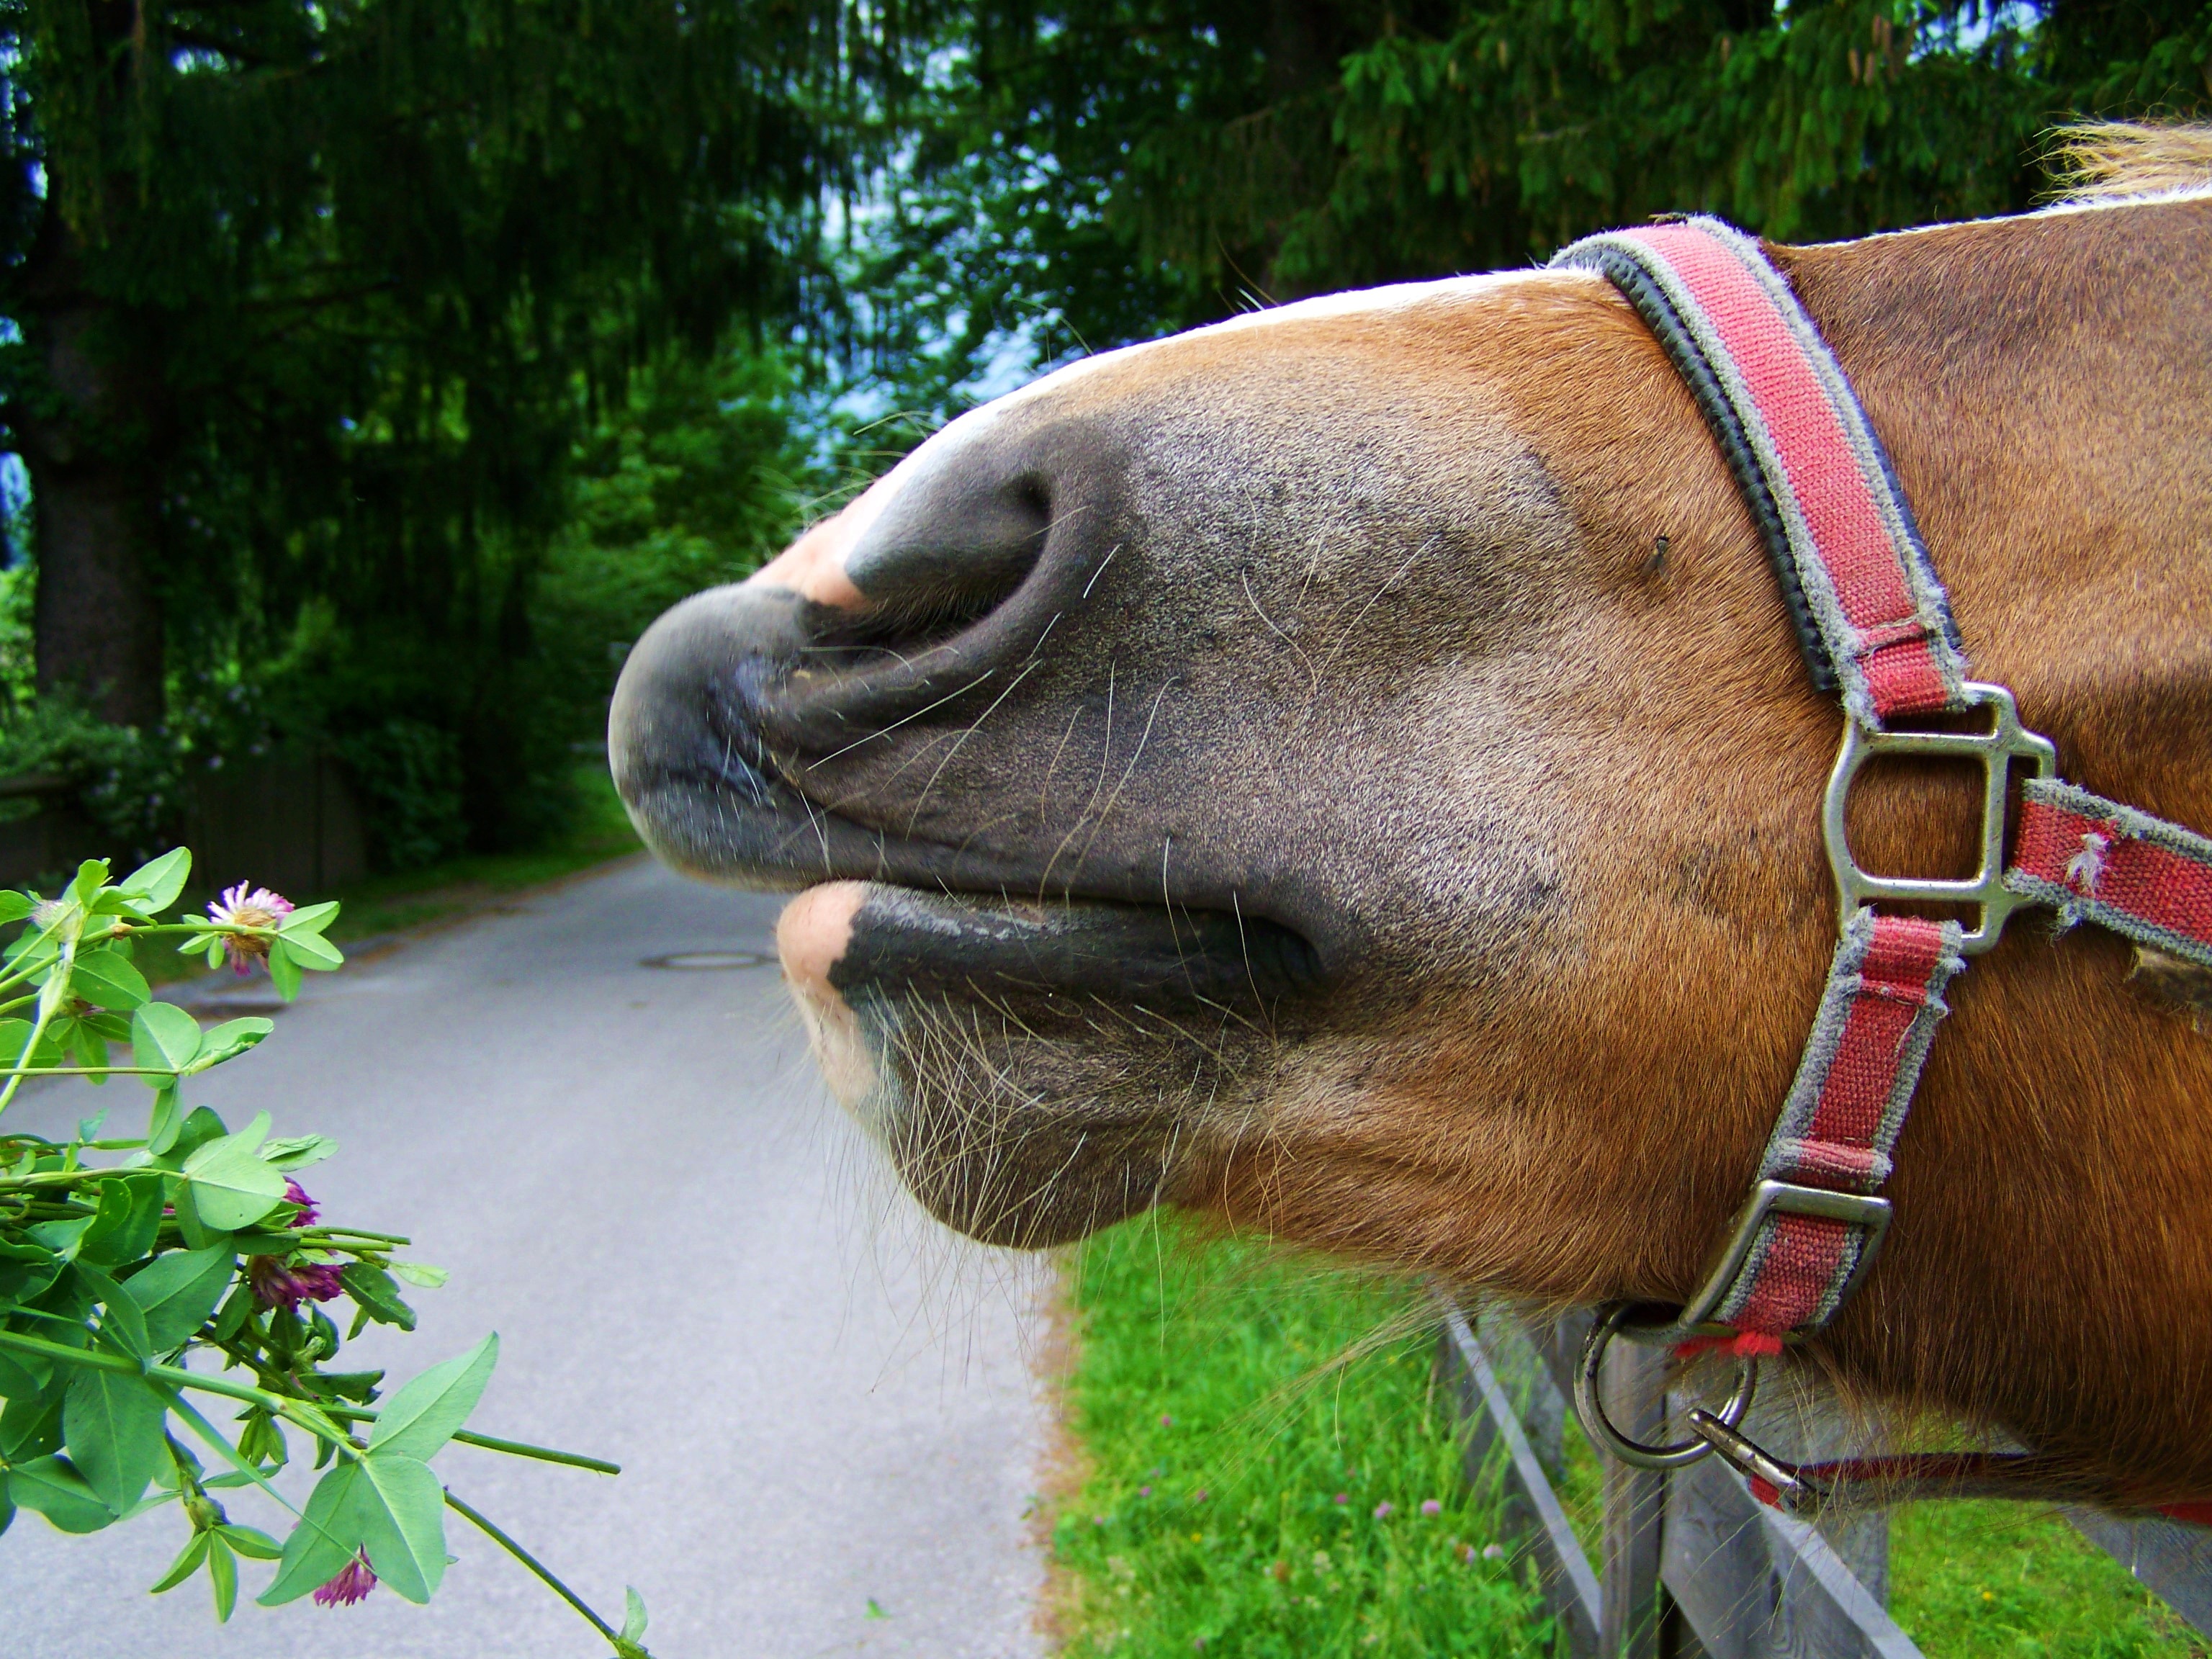
animal, horse, mammal, stallion, bridle, vertebrate, halter, pack animal, brown horse, l pofa, horse like mammal, horse tack